Engaña Tunnel

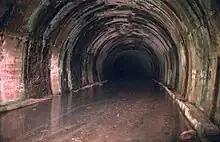
Some sections of the tunnel remain flooded due to lack of maintenance.

In 1985, the Spanish government decided to close all of the Spanish railway lines with a rate of return below 23 percent of operating costs, which included most of the Santander–Mediterranean railway between Calatayud and Dosante. After the remaining sections of the Santander–Mediterranean line were closed and any possibility of using the tunnel for a railway was ruled out, there were requests by residents of the area to adapt the structure for use as a road tunnel. In 2001, the Ministry of Public Works and Transport commissioned a feasibility study to build a road, but technicians advised against it, considering that the tunnel was too long for a road, would have to be widened to accommodate two lanes, and would have an estimated cost of 40–50 million Euros.